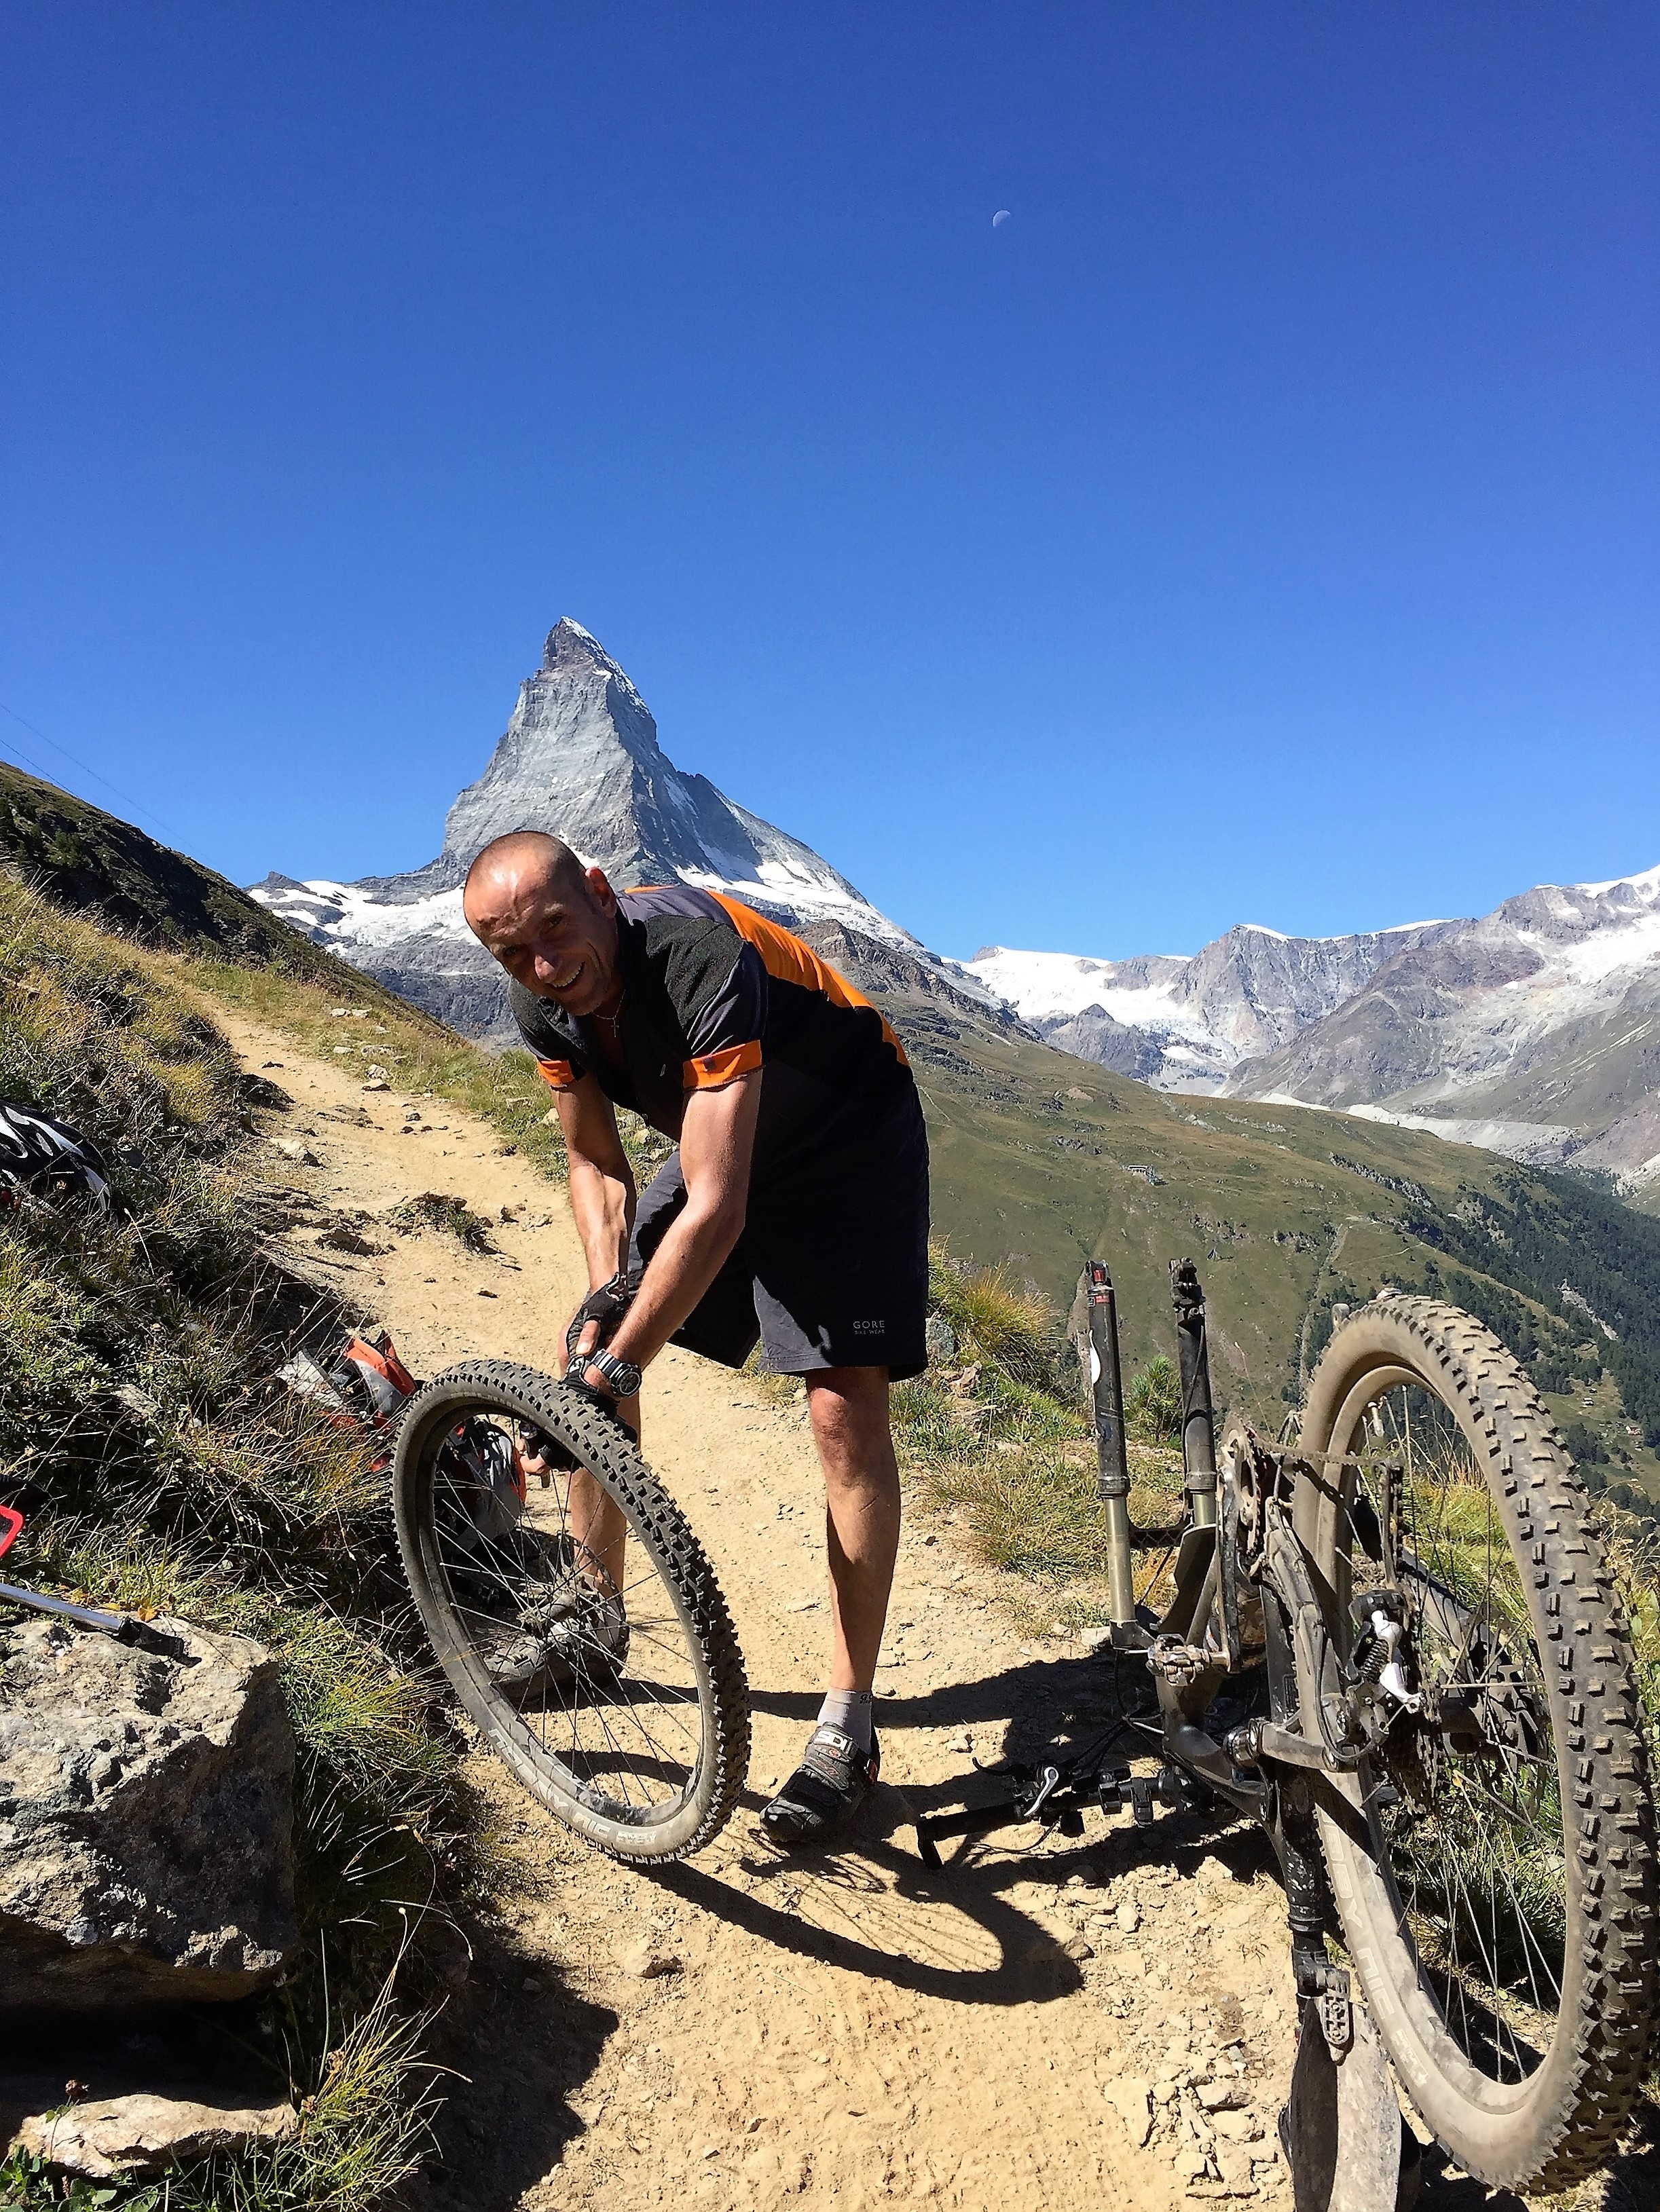
man, landscape, nature, path, mountain, snow, sky, trail, sport, wheel, bicycle, mountain range, summer, repair, green, high, vehicle, slope, broken, alpine, blue, cross, extreme sport, summit, sports equipment, mountain bike, height, south, cycling, sports, vegetation, swiss, switzerland, away, freeride, mountain biking, transalp, zermatt, breakdown, matterhorn, mountainous landforms, cycle sport, downhill mountain biking, swiss made